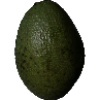
Label: Avocado 1